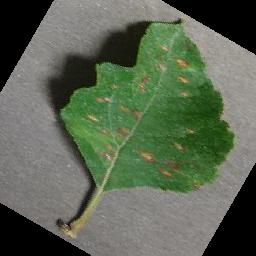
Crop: apple
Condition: cedar_rust